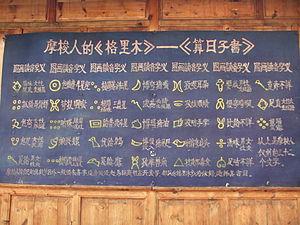
Les Moso, Mosuo ou Musuo, autrefois retranscrit en Mossos, forment une ethnie habitant le Sud-Ouest de la Chine, à la frontière des provinces du Yunnan et du Sichuan, sur les contreforts de l'Himalaya. Elle compte de 30 000 à 60 000 habitants. Officiellement ainsi que linguistiquement, les Moso constituent un sous-ensemble de la nationalité Naxi et utilisent un sous-système de l'écriture daba à l'instar de ce peuple.